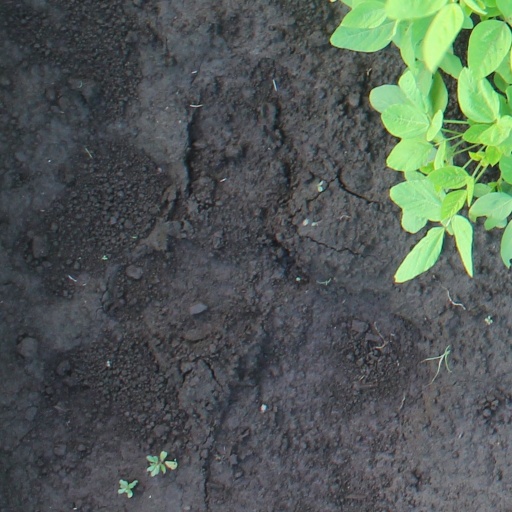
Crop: soybean